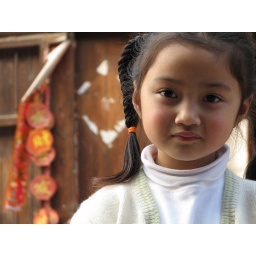
Young cute Chinese girl in the old town of Xingping.